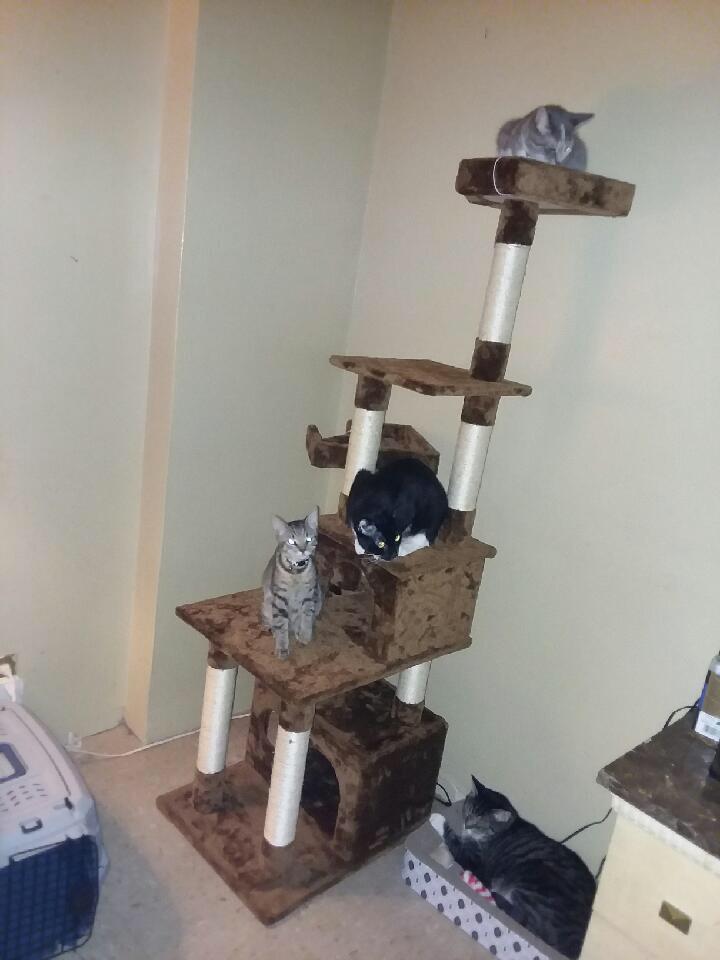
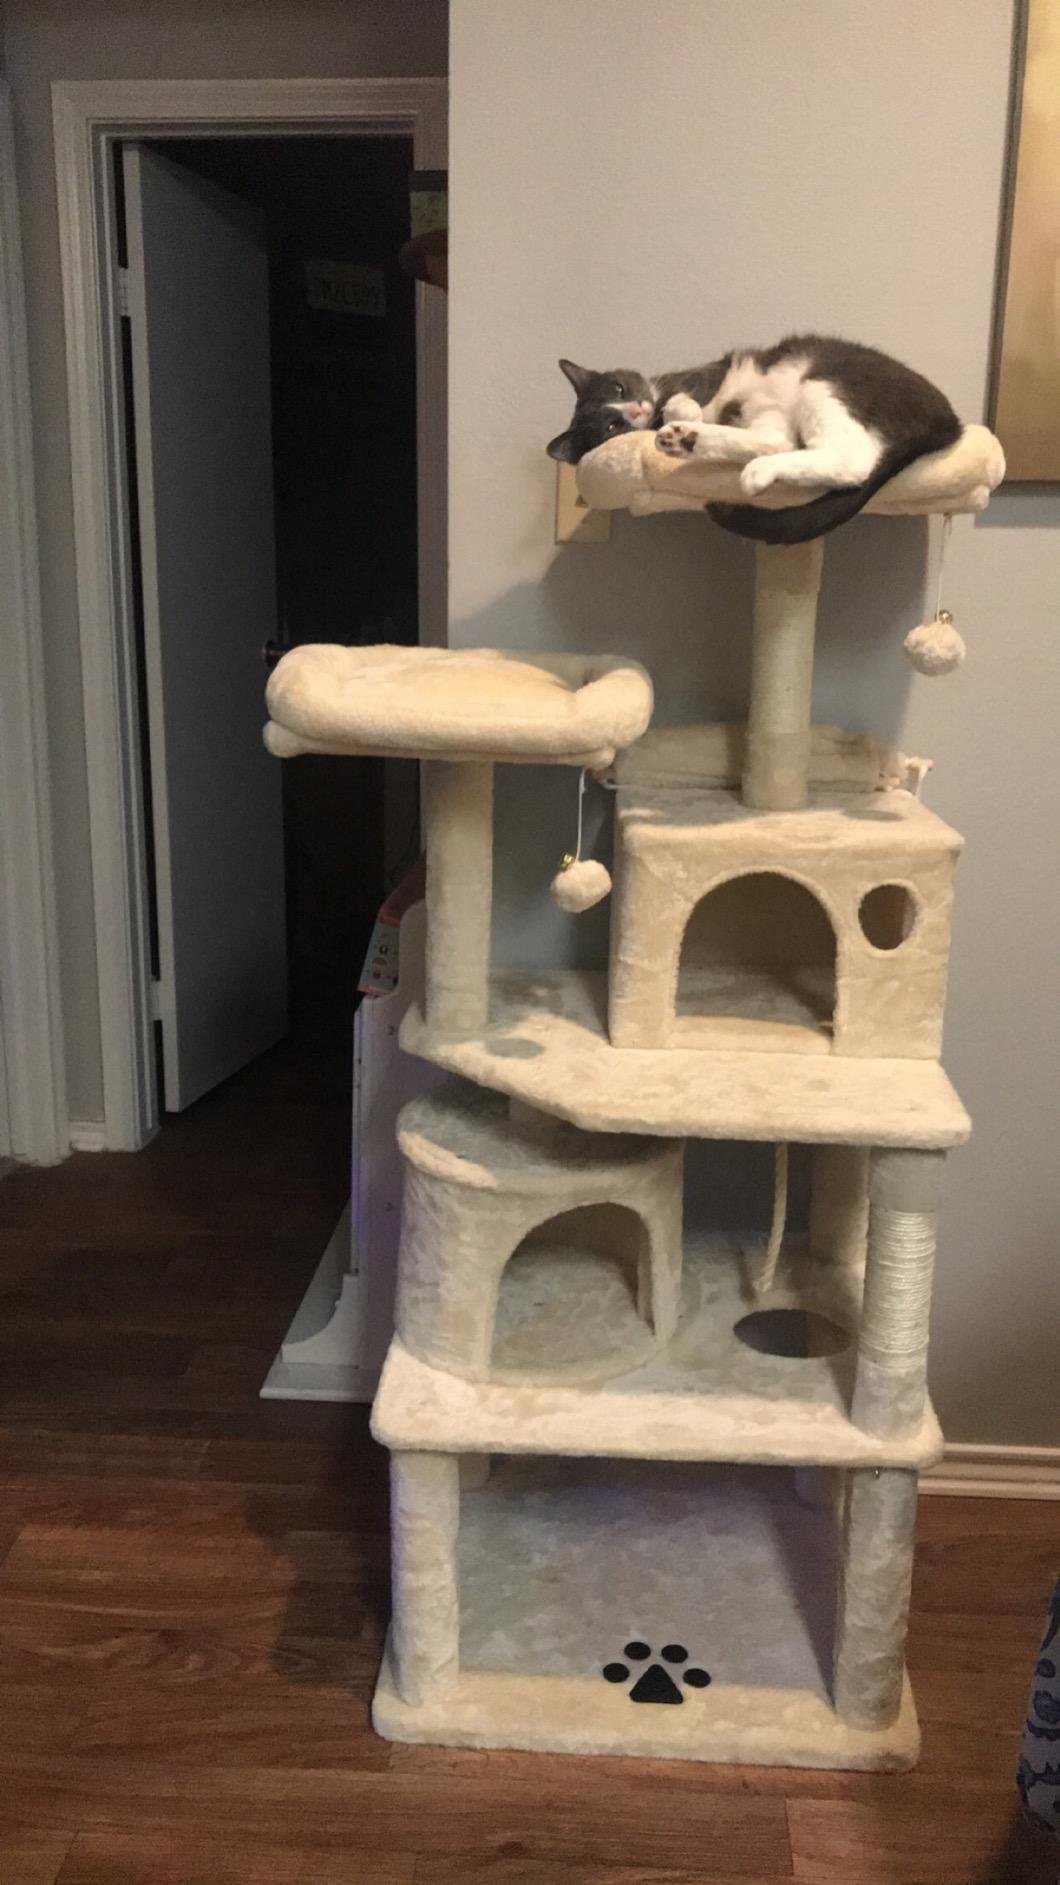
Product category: items_cat tree
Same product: no